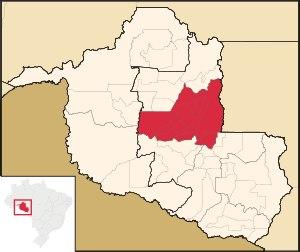
La microrégion de Ji-Paraná est l'une des six microrégions qui subdivisent l'est de l'État du Rondônia au Brésil.